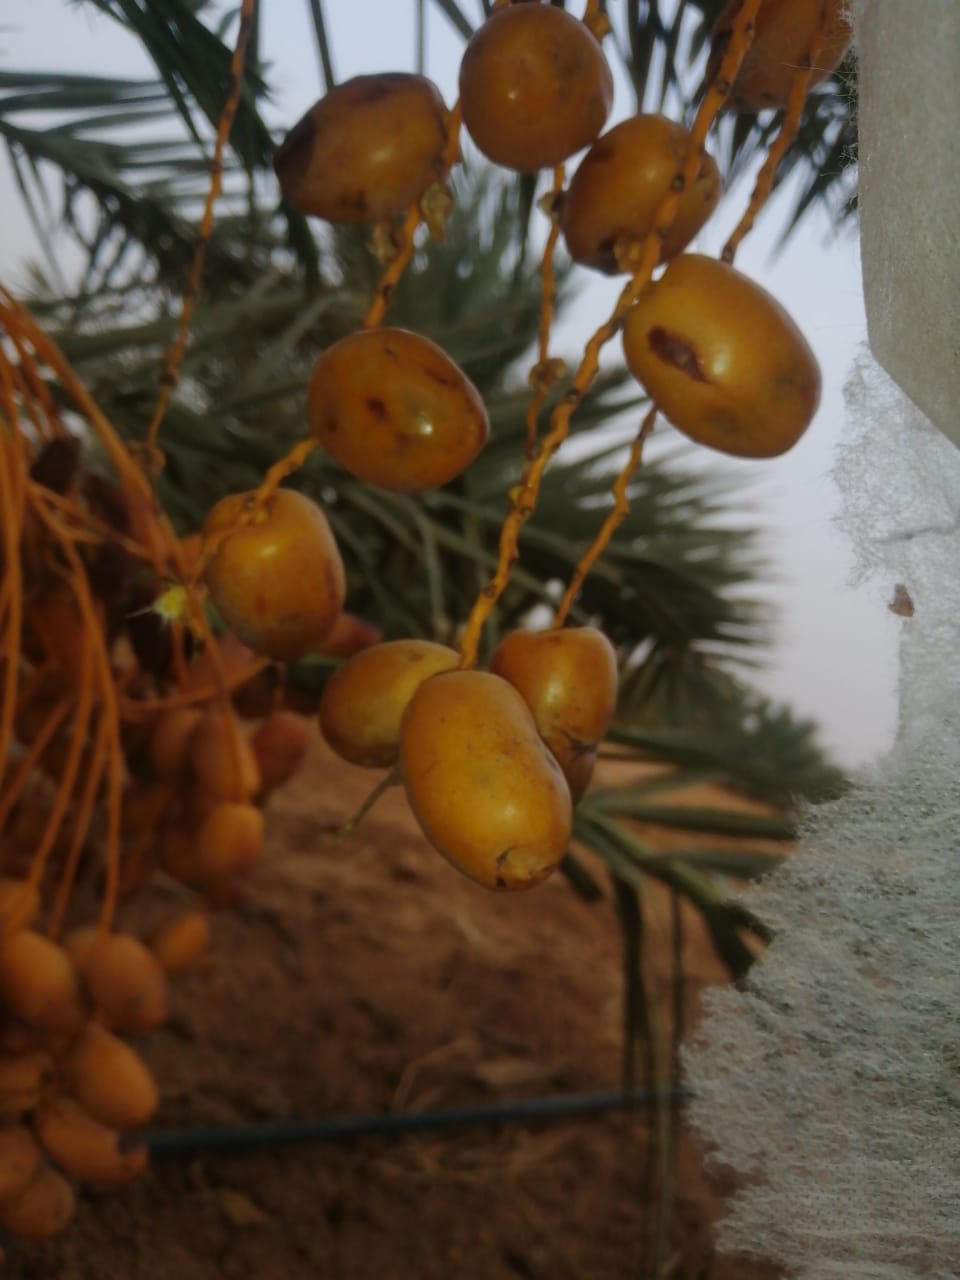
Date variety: Boufagous